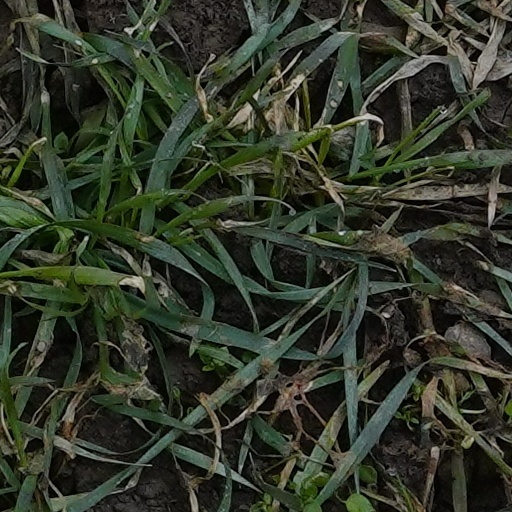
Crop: wheat